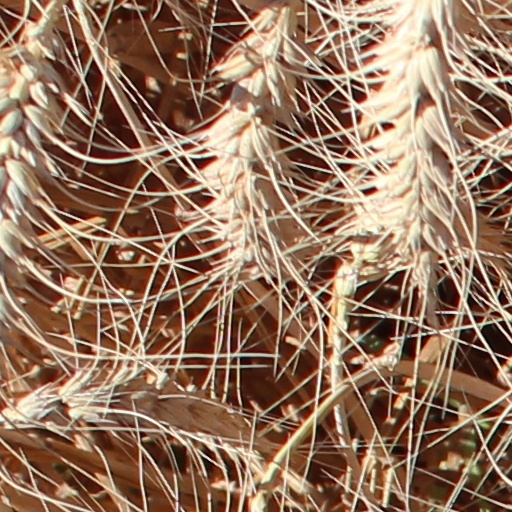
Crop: wheat